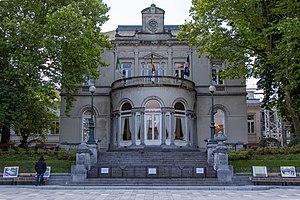
Maison communale d'Ixelles, photo actuel, 2019
L’ancien pavillon Malibran était un pavillon de campagne que le violoniste Charles-Auguste de Bériot a fait construire en 1833. Il voulait s’y installer avec sa compagne, la célèbre cantatrice Maria Garcia Malibran. Après la mort de Maria Malibran en 1836, le pavillon est acquis en 1849 par la commune d'Ixelles, qui transforme la partie avant du jardin en une place qui s’appelle aujourd’hui la place Fernand Cocq. Au moment de sa construction, l'édifice bâti sur plan rectangulaire était d'une très grande sobriété. Le pavillon actuel est le résultat de transformations de la seconde moitié du XIXᵉ siècle et du début du XXᵉ siècle notamment l'ajout de l'actuelle salle des pas perdus à l'emplacement du perron qui était situé à l'arrière du pavillon. Les travées de cette salle sont marquées à l'extérieur par une légère saillie, la construction de la grande aile adossée à l'arrière du pavillon, la fermeture du porche, l'ajout de l'escalier et enfin celui de plusieurs éléments en façade tels que les balustrades, les encadrements des baies et la décoration de la partie centrale du côté de la place Fernand Cocq.